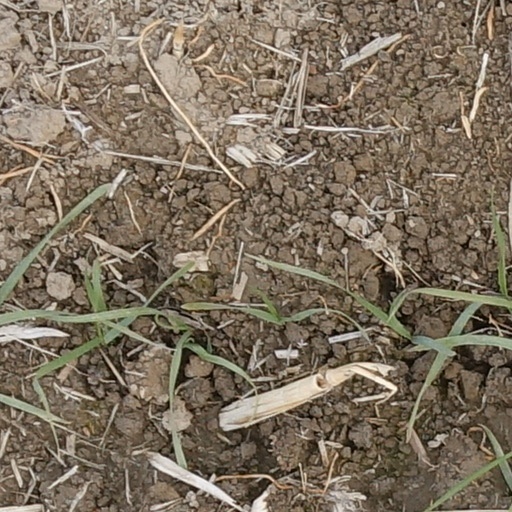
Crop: wheat